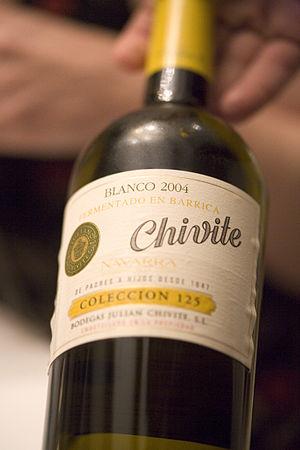
Les vignobles du Pays basque s'étendent, historiquement, aussi bien sur le Pays basque français que sur le Pays basque espagnol. Tous deux possèdent une longue tradition viticole, qui se traduit par une multitude d'appellations d'origine et des caractéristiques spécifiques à ces terroirs.